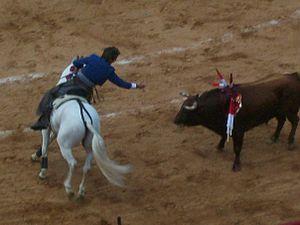
Un rejoneador est un cavalier combattant le taureau avec un rejón, javelot de bois qui a succédé à la lance dans la pratique seigneuriale du combat à cheval du taureau. La corrida de rejón ou corrida équestre porte encore le nom de « caballero en plaza ».